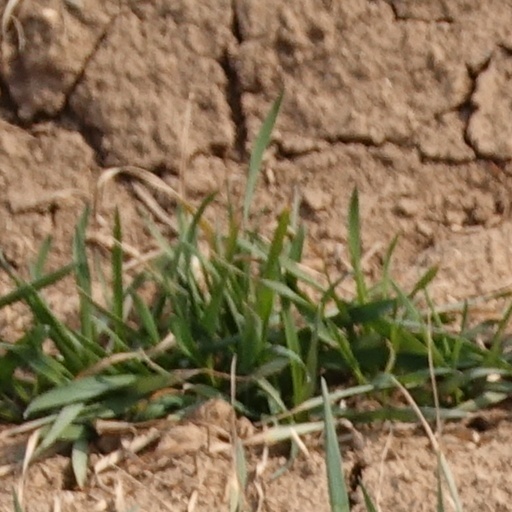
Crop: wheat